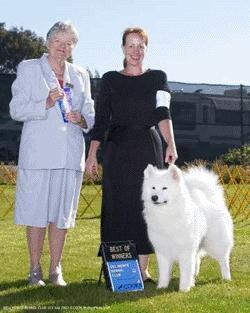
Samoyed